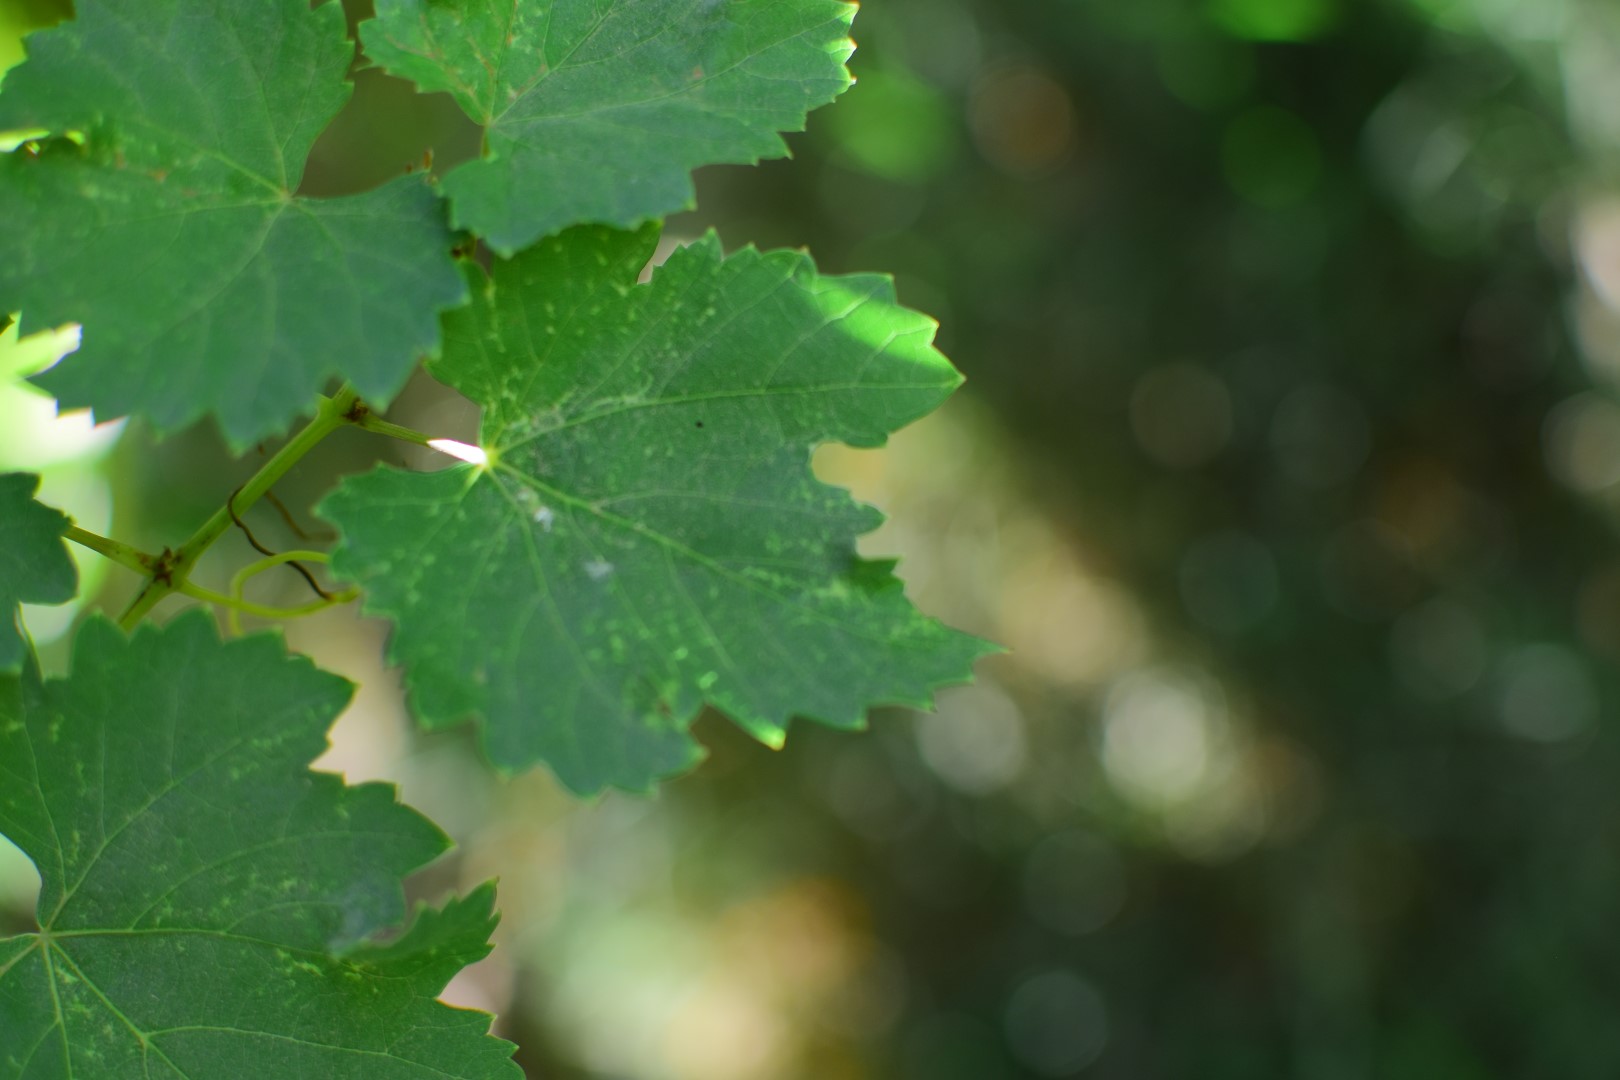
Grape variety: Frinsi